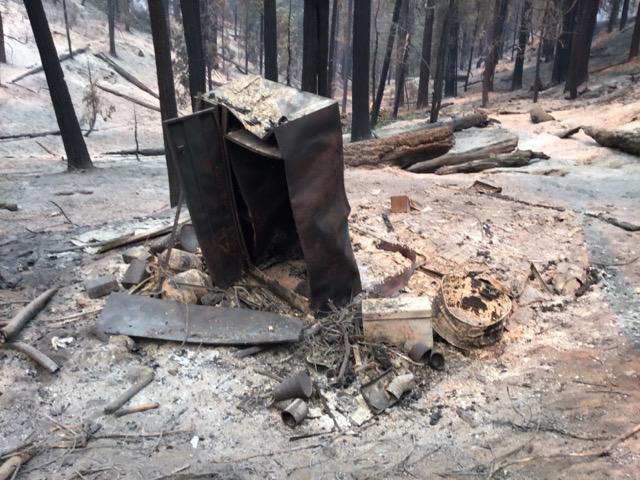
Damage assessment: destroyed